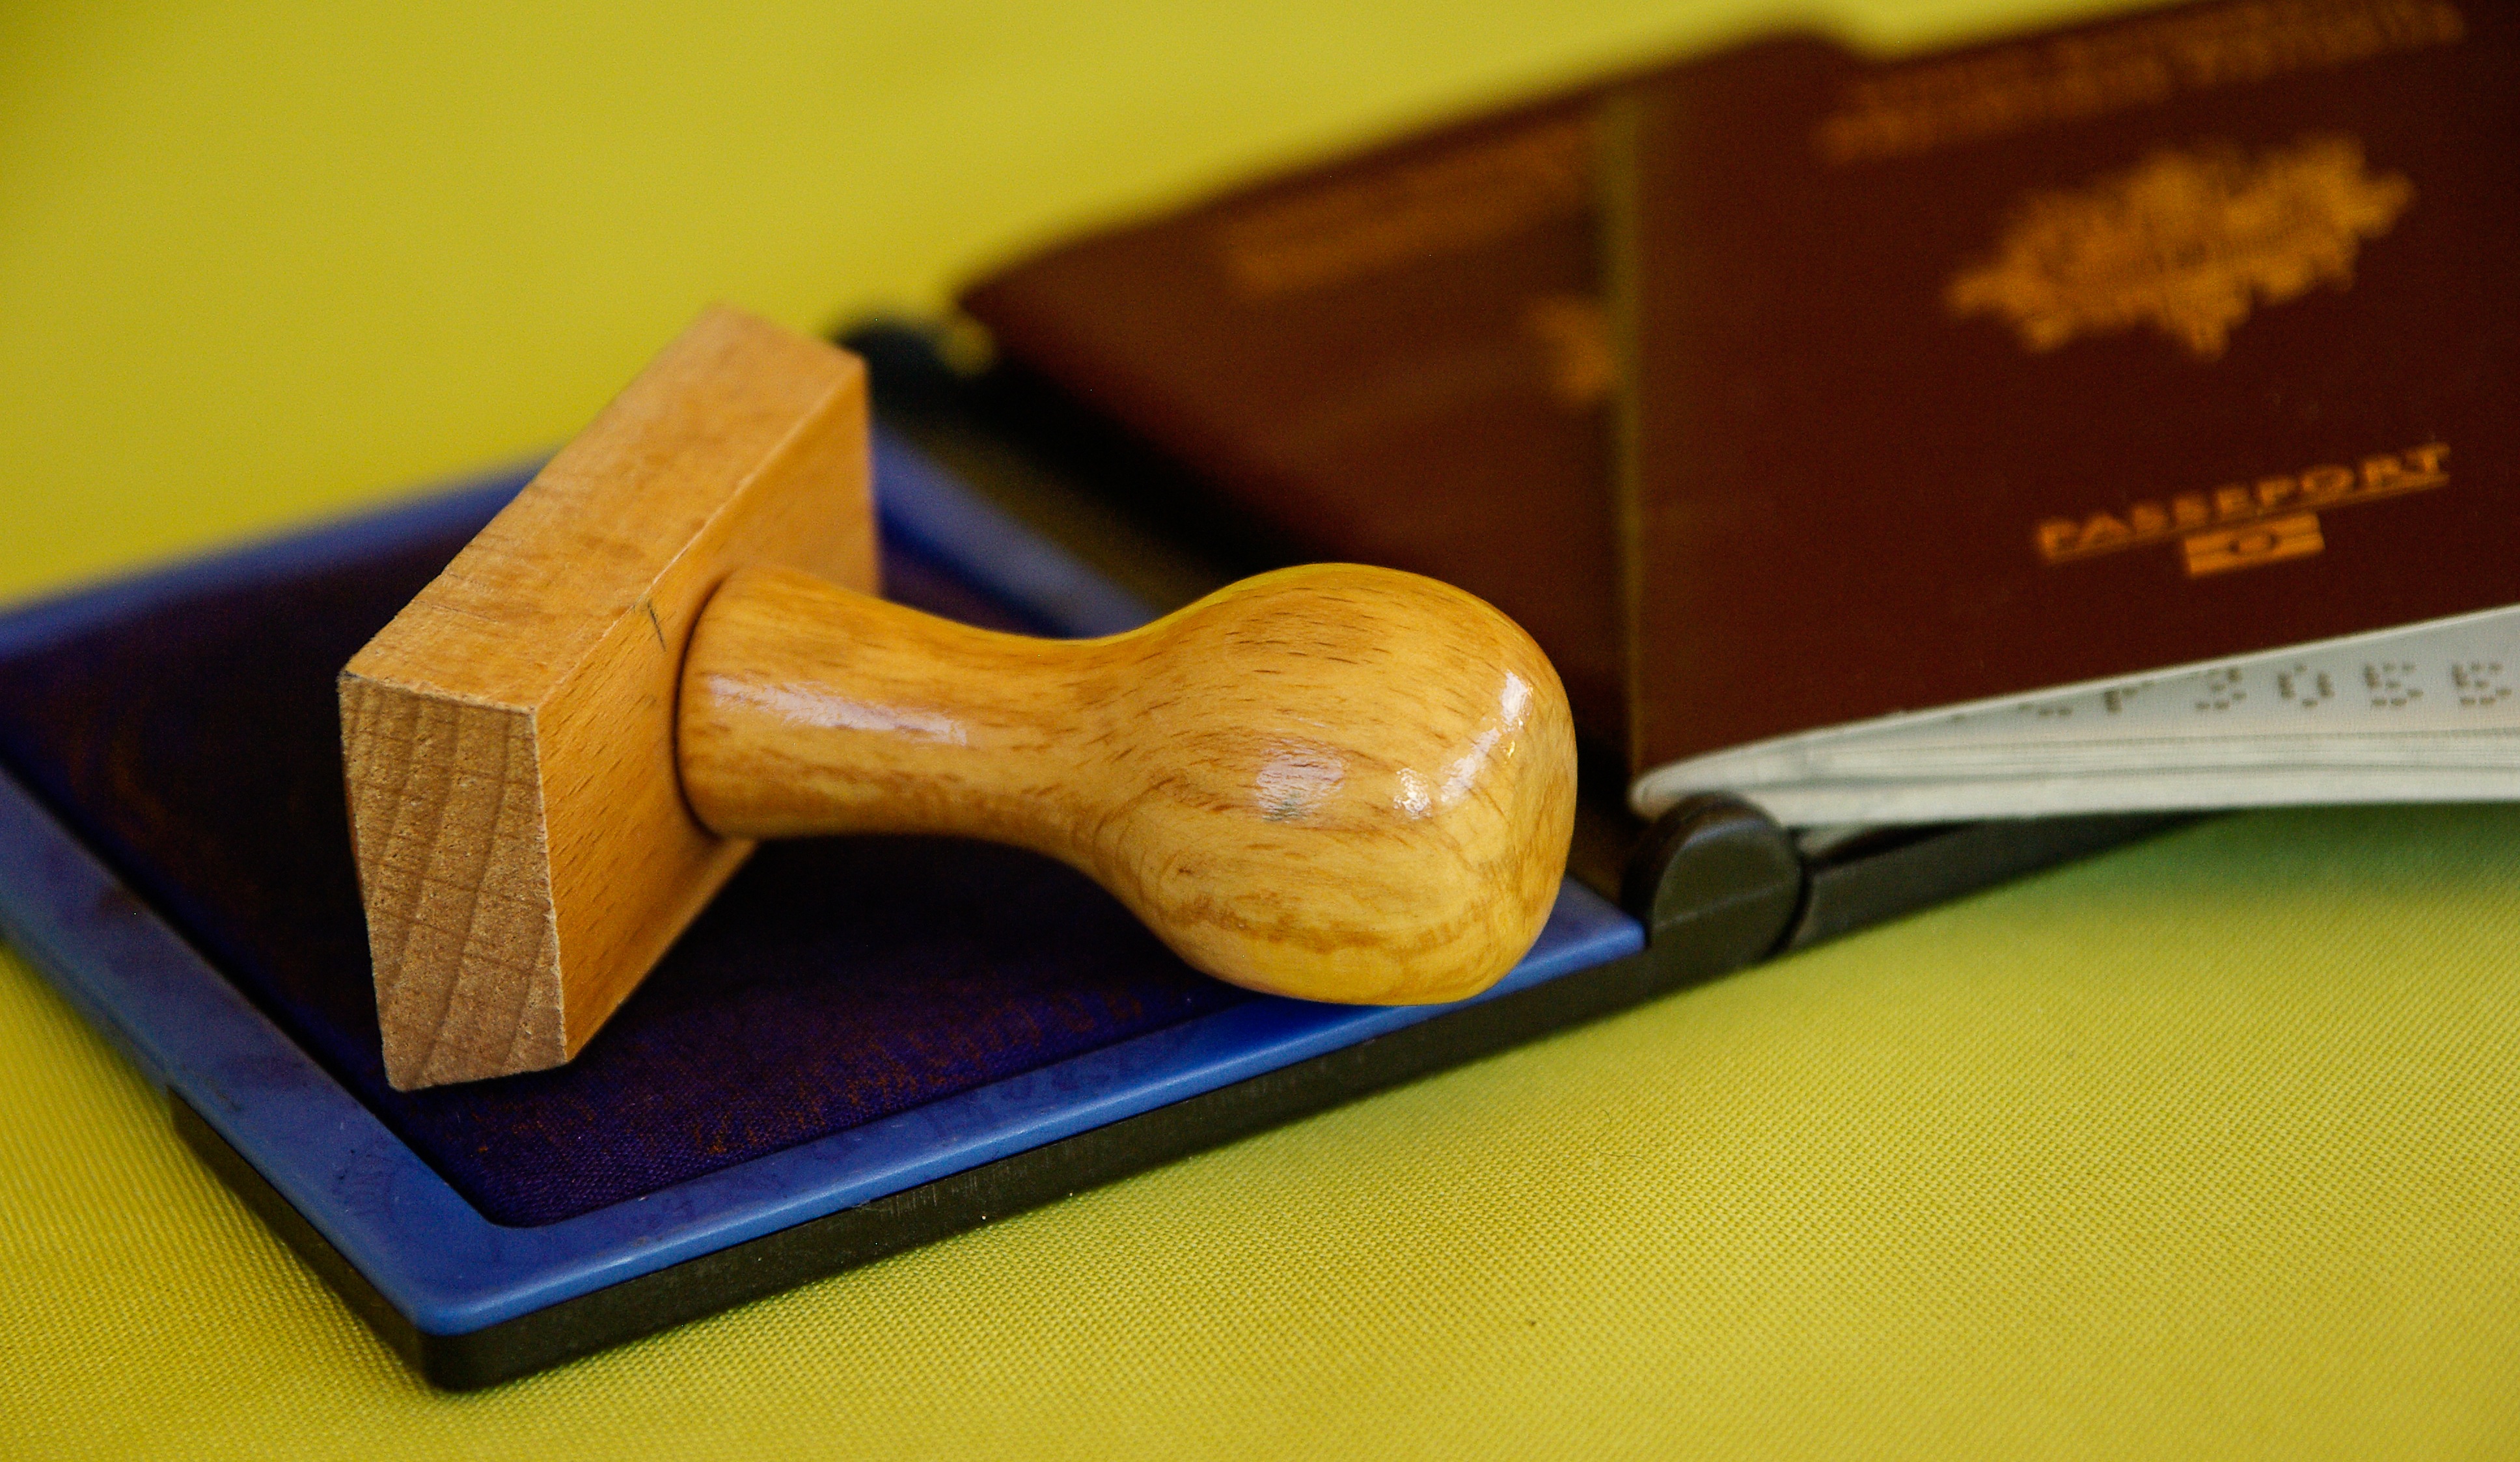
wood, guitar, travel, toy, carving, passport, boundary, customs, buffer